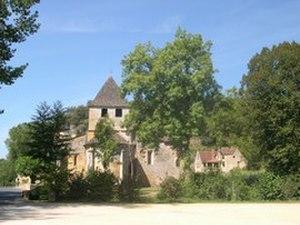
Église Saint Caprais